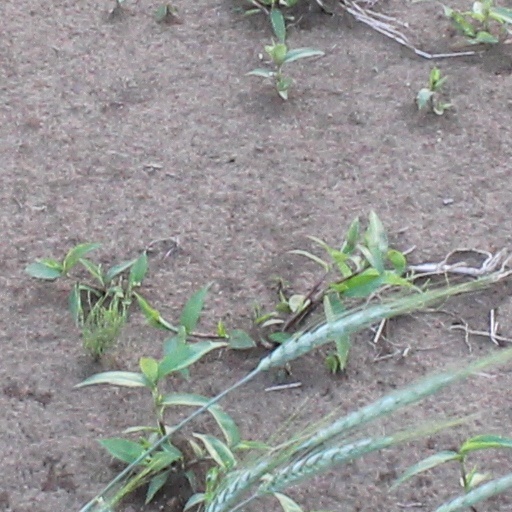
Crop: wheat